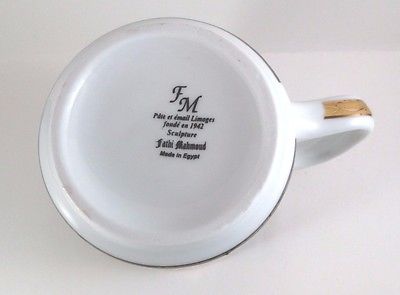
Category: mug